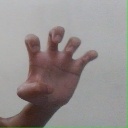
अक्षर: झ